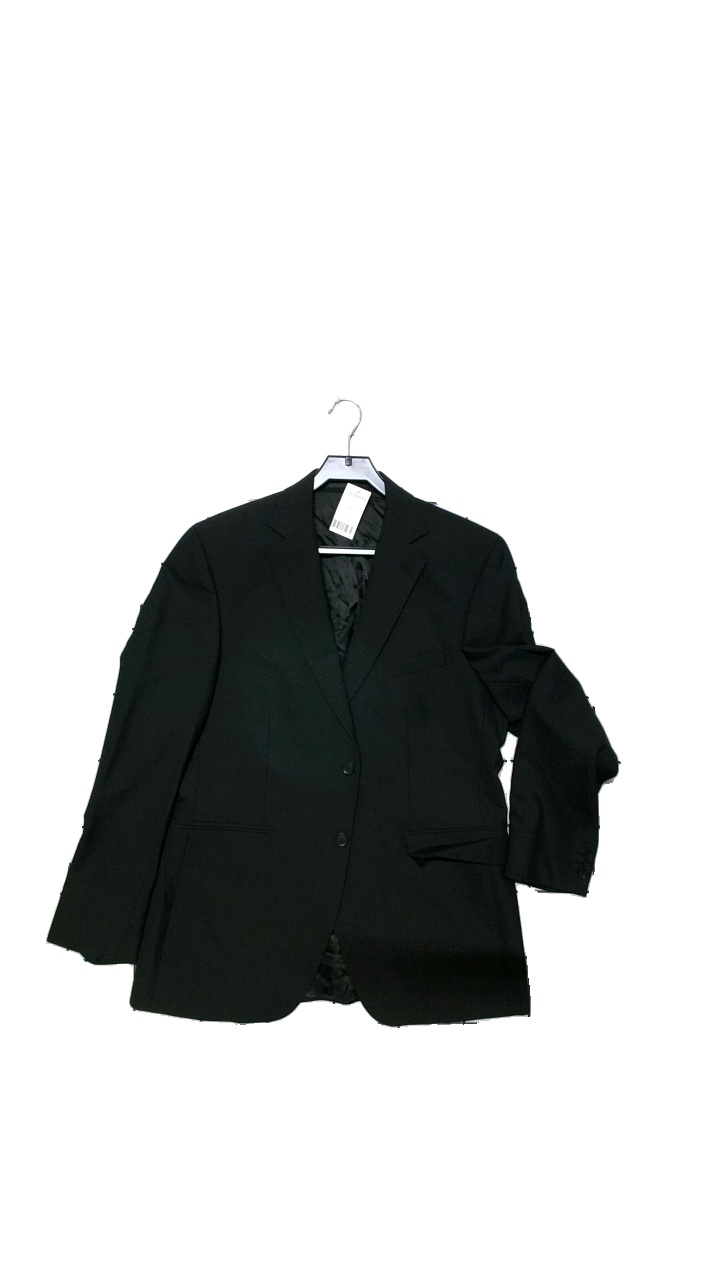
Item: Jacket (Men)
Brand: Steel
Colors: Black
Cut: Regular
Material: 53%Polyester,43%Ull,4%Elastan
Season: All
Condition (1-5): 4
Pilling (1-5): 4
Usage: Reuse
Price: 100-150